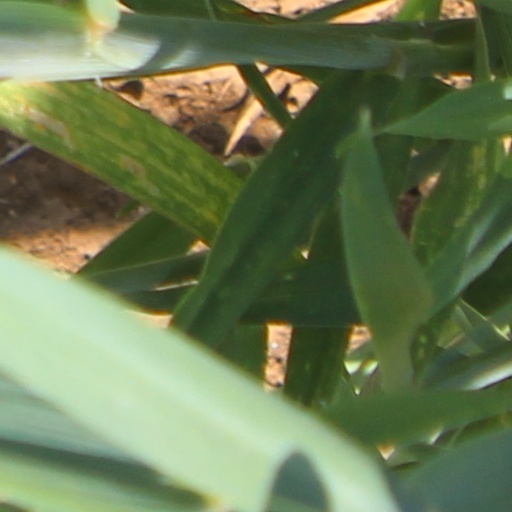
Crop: wheat